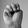
ASL letter: M